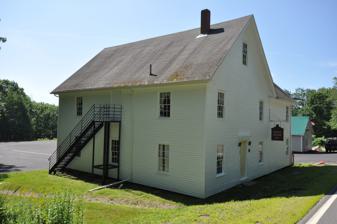
Building: Bremen Town House
Country: United States of America
Year built: 1874
For the town hall of Bremen , Germany , see Bremen Town Hall . United States historic place Bremen Town Hall, Former U.S. National Register of Historic Places Show map of Maine Show map of the United States Location Rte 32 , 0.2 mi. N of Medomak Rd., Medomak ( Bremen ), Maine Coordinates 44°0′47″N 69°25′18″W / 44.01306°N 69.42167°W / 44.01306; -69.42167 Area less than one acre Built 1874 ( 1874 ) Architectural style Late Victorian NRHP reference No. 00000372 Added to NRHP April 14, 2000 The Bremen Town House , formerly Bremen Town Hall is a historic municipal building on Maine State Route 32 in Bremen, Maine .  Built in 1874 and sympathetically enlarged in 1938, it served for many years as the community's town hall , and continues to serve the community as one of its major social gathering points.  The building was listed on the National Register of Historic Places in 2000. Description and history The Bremen Town House is located near the geographic center of Bremen, on the east side of Waldoboro Road (SR 32), the major north-south route through the community.  The building is a two-story wood frame structure, with an L-shaped plan and gabled roof.  Its exterior is clad in clapboards, and the building rests on a stone foundation.  The original main block is oriented with its gable end to the street, the original main entrance framed by simple molding and topped by a cornice.  Bays to either side house sash windows on both the first and second floors, and there is a fifth window in the gable.  A lower two-story cross-gabled addition extends to its right, its side flush to the front of the main block.  Its street-facing facade has single windows on both levels, set near the far right corner.  There is a second entrance in the addition's south side, trimmed in a manner similar to the original front door. The building was erected in 1874 by a local chapter of the Good Templars , a temperance organization.  In 1877 the town began to use it for town meetings, and purchased the building outright in 1884.  It was used as a government and social meeting venue until 1959, when the town moved its functions into new facilities.  It continues to be owned by the town, and continues to function as a community meeting place.  The building was enlarged in 1938, the ell adding a kitchen and space for the town selectmen. The town continues to own the building, which is managed under lease by a local nonprofit. See also Good Templars Hall Dawley Town Hall National Register of Historic Places listings in Lincoln County, Maine References